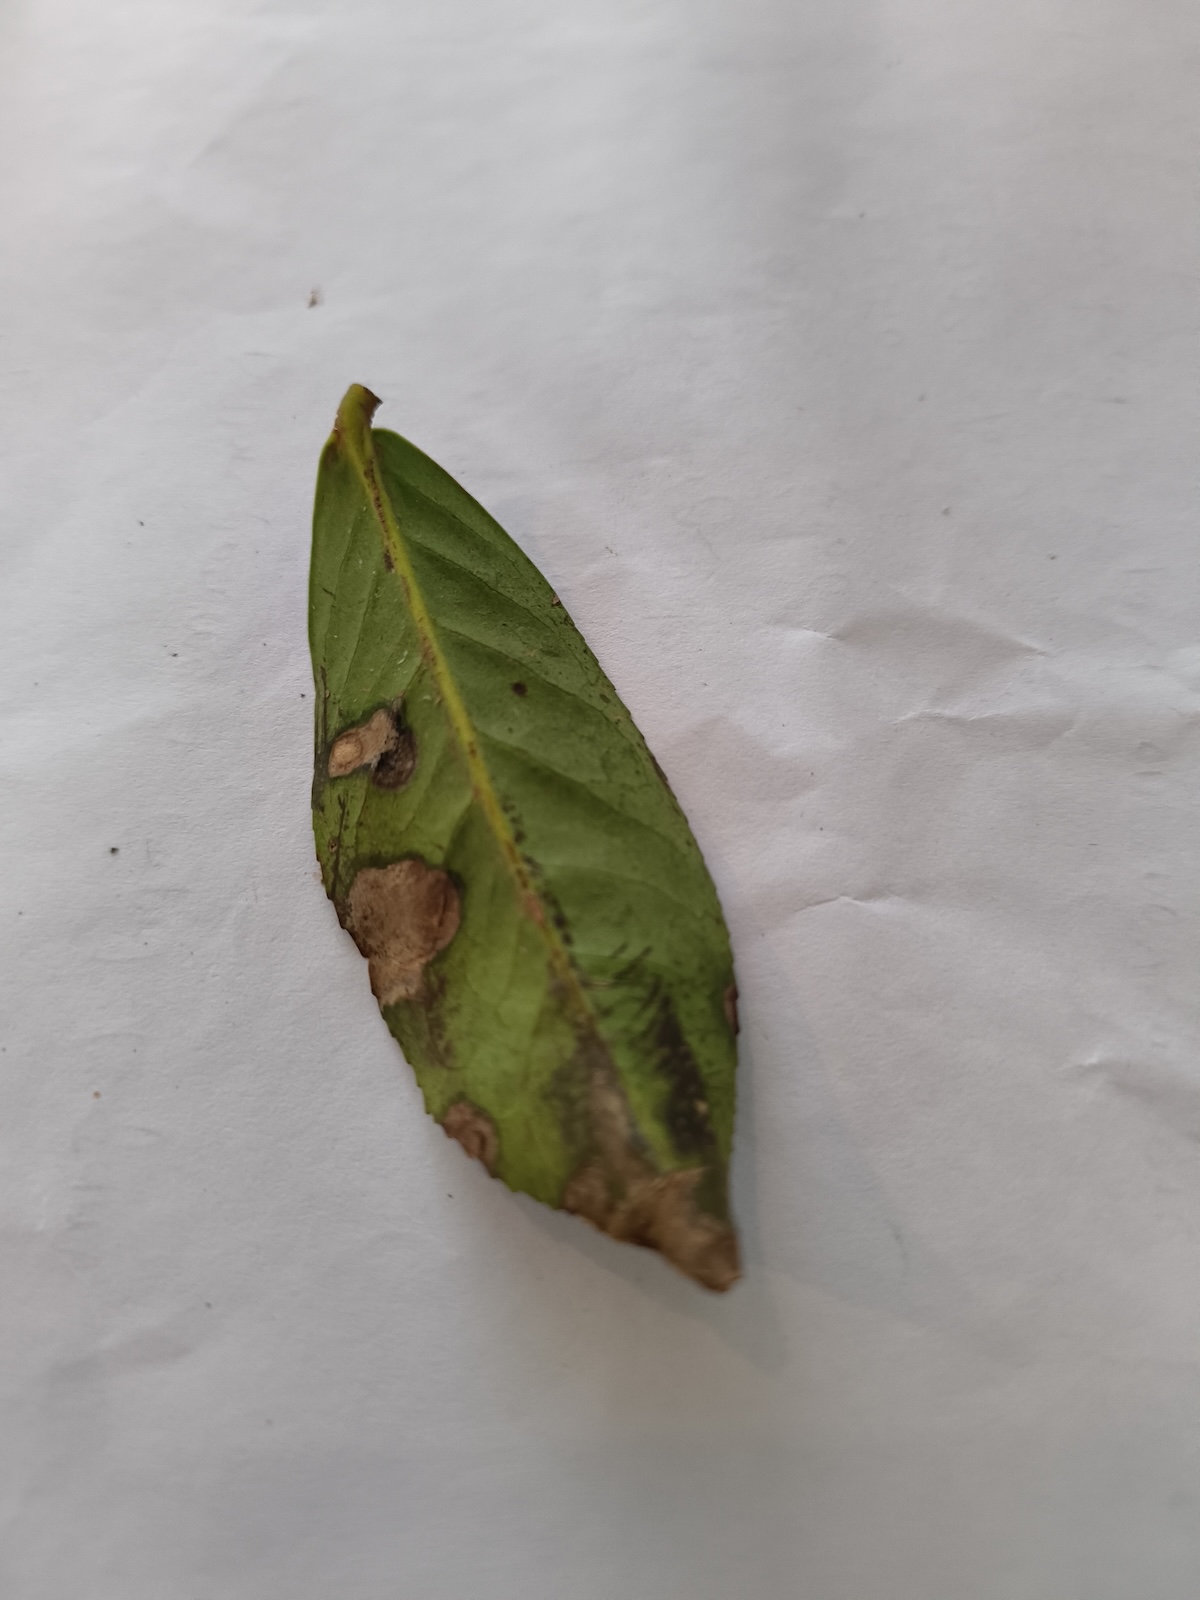
Label: Gray Blight